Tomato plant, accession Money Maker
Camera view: horizontal (90 deg, fisheye); turntable rotation: 150 degrees
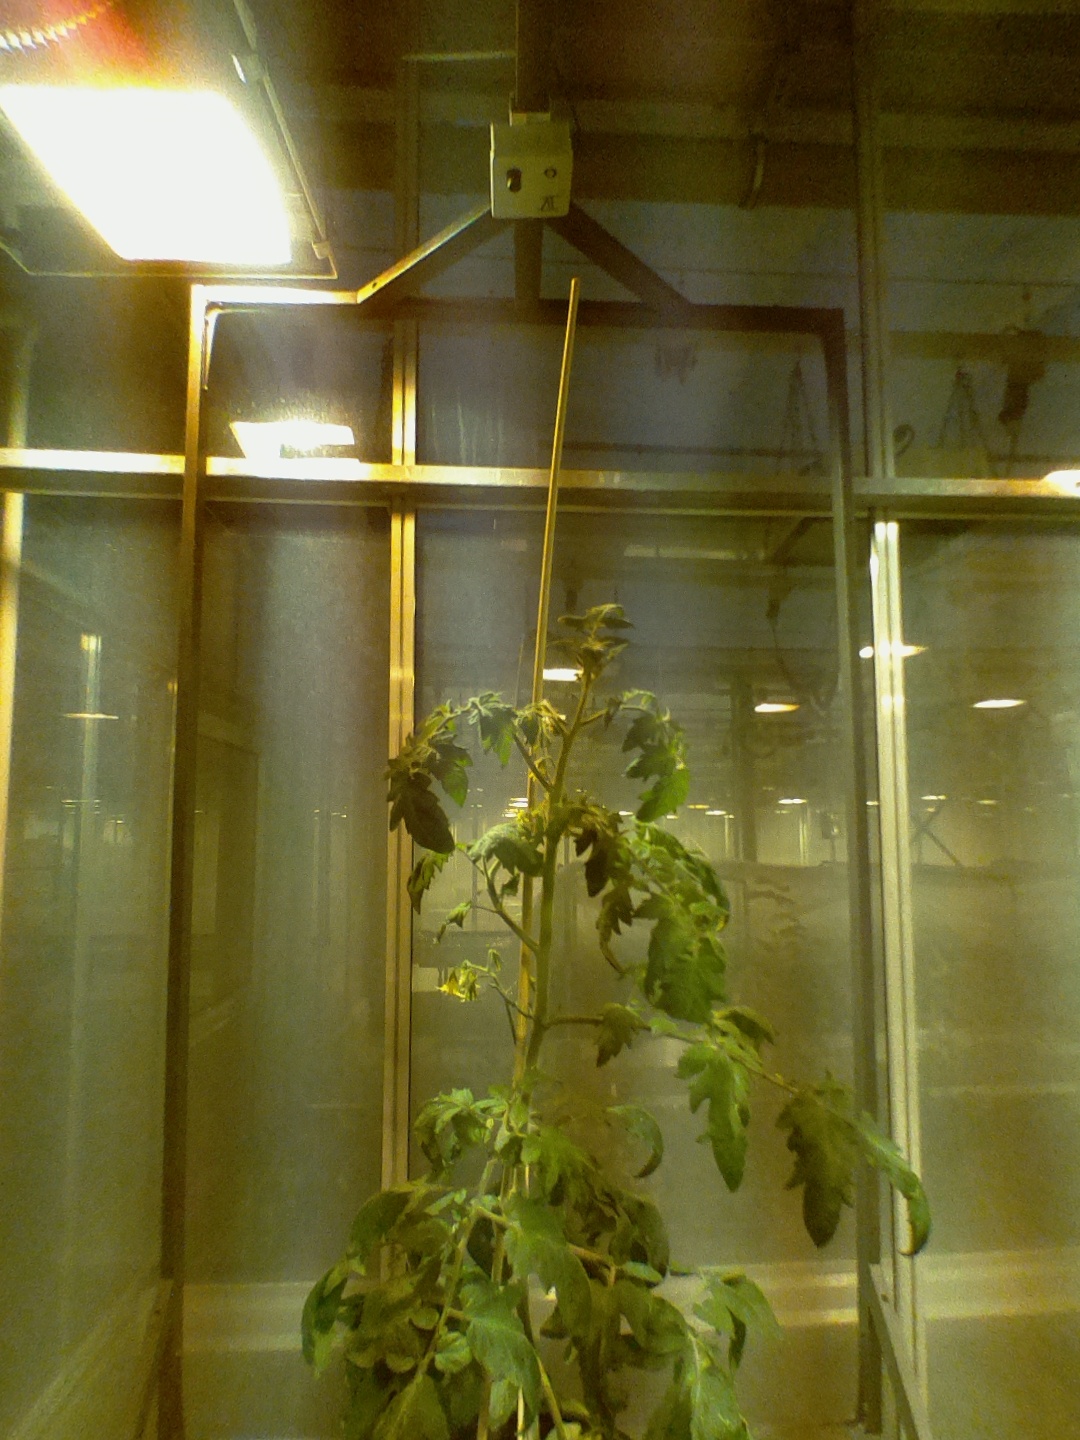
BBCH growth stage 69: End of flowering, 90%-100% of flowers open, more petals falling